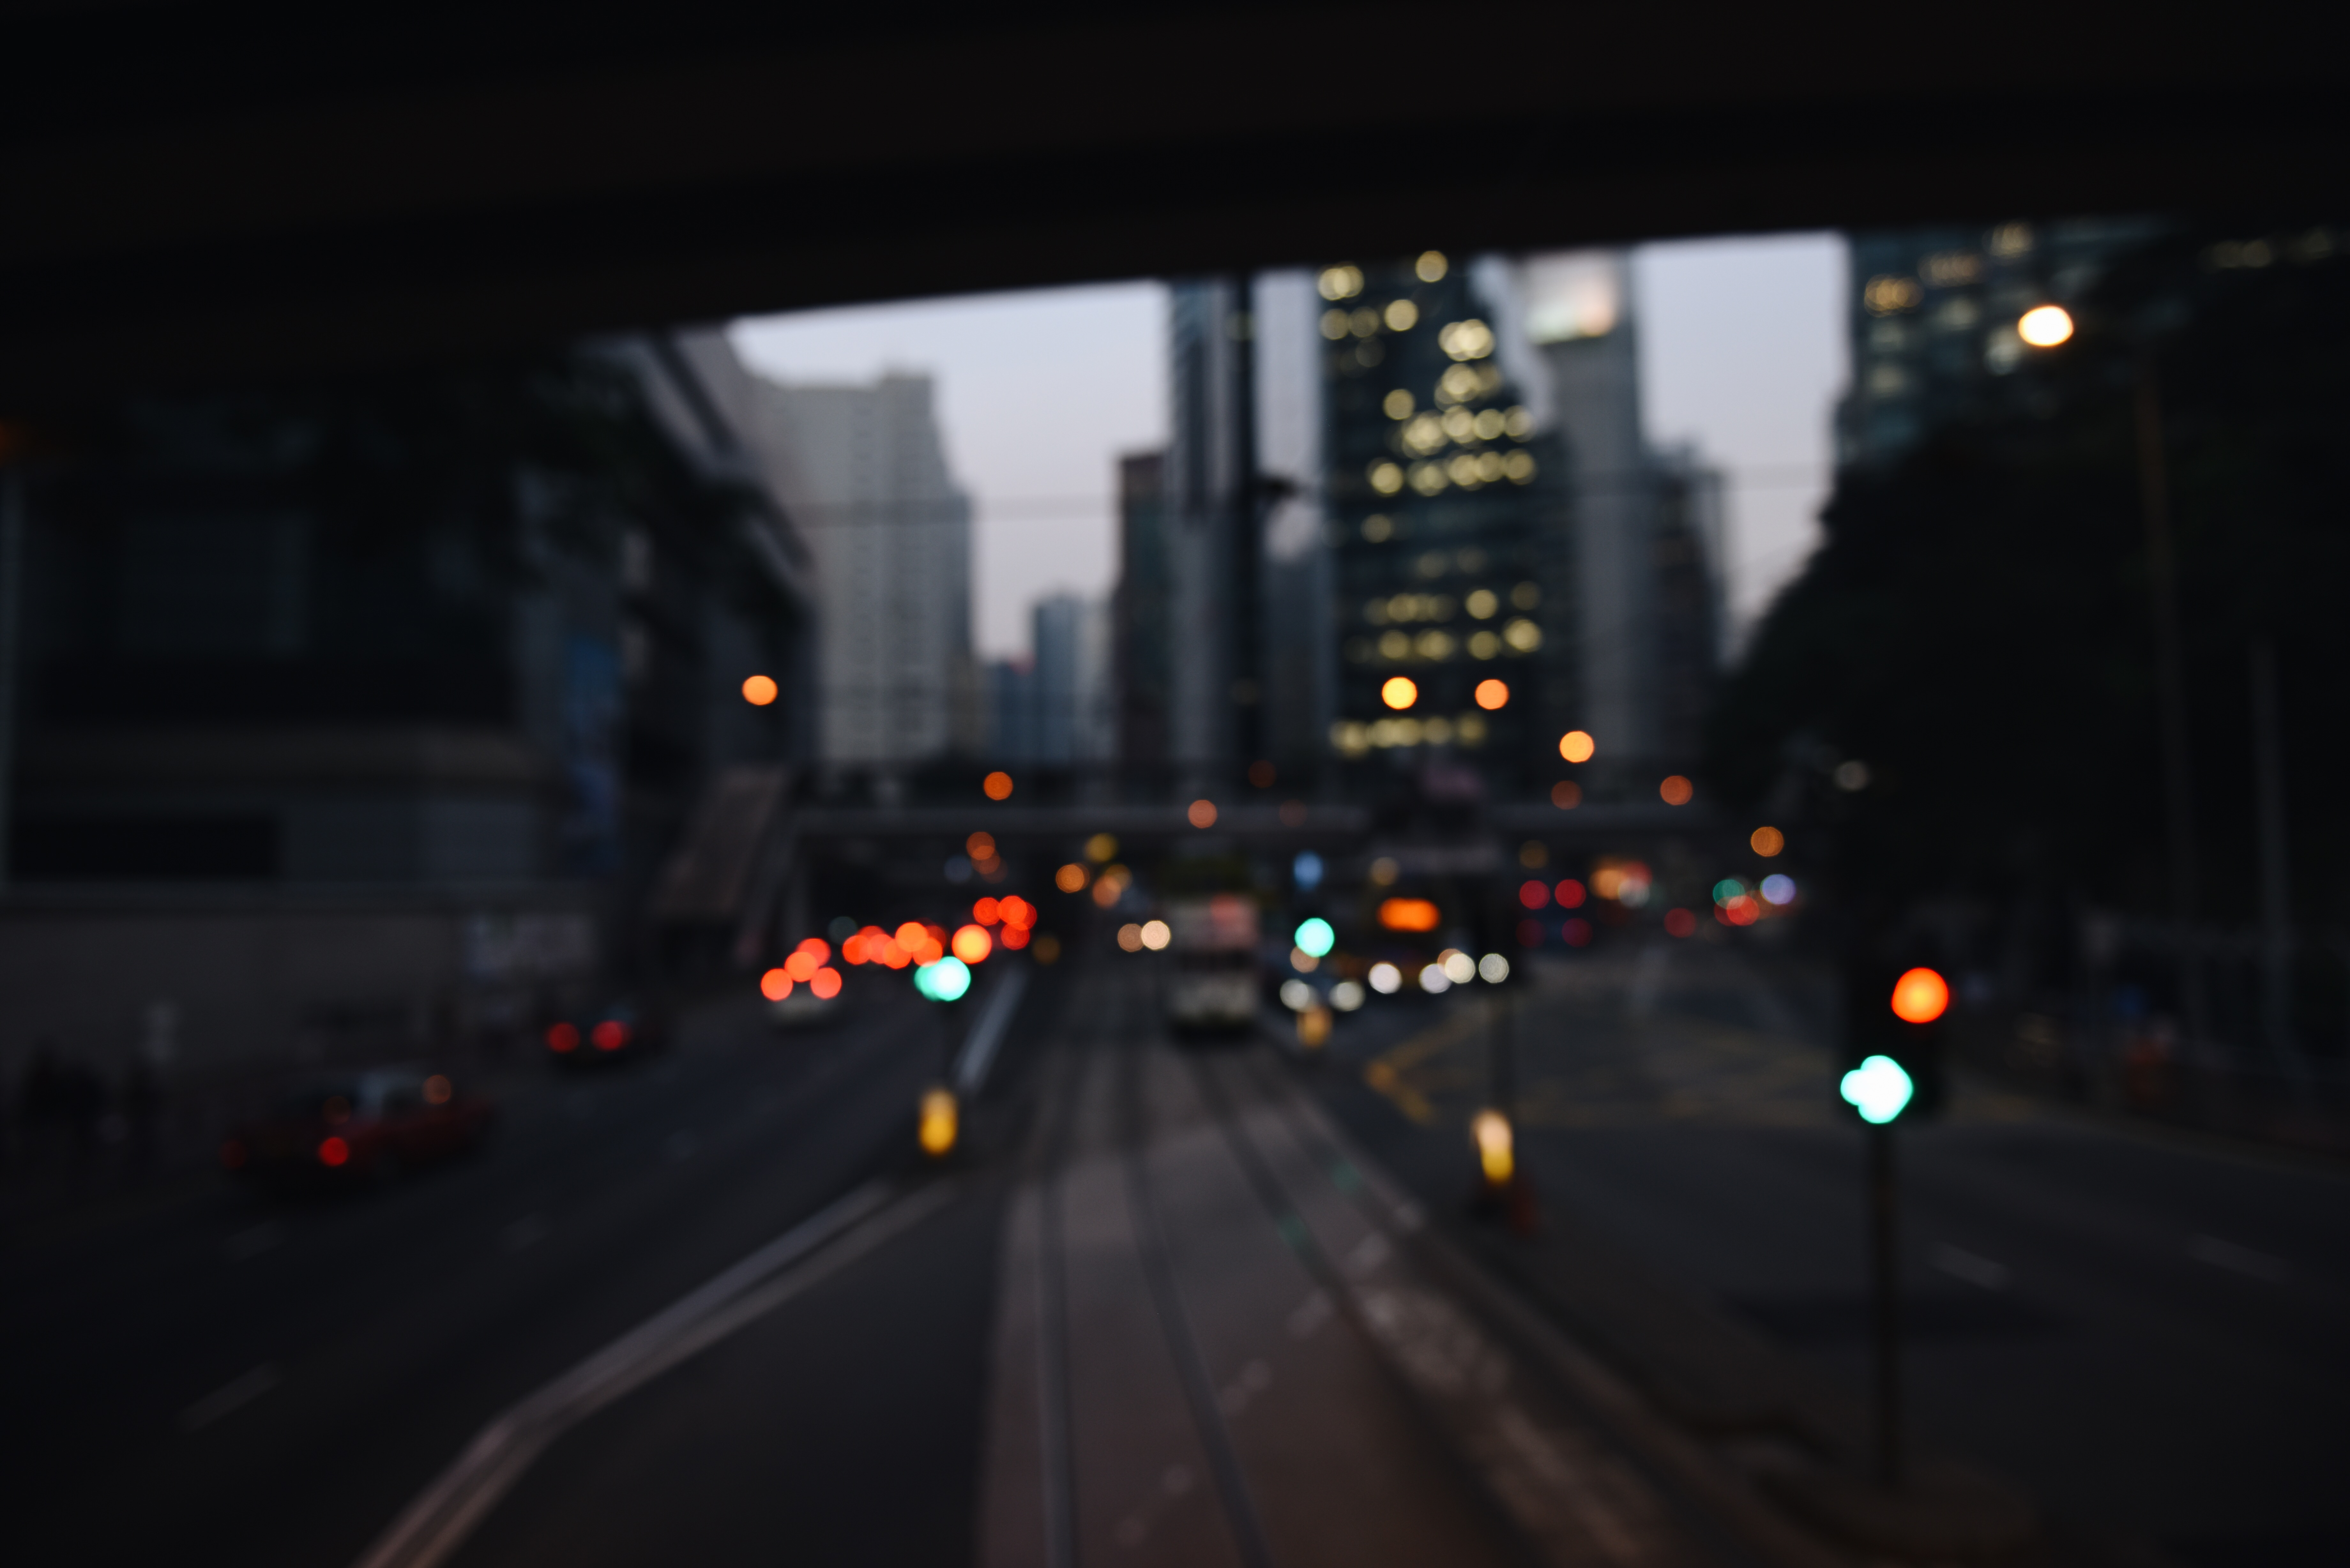
light, bokeh, road, traffic, street, car, night, highway, cityscape, evening, darkness, lane, lighting, infrastructure, screenshot